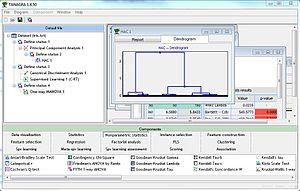
Copie d'écran du logiciel Tanagra
Tanagra est un logiciel gratuit d'exploration de données destiné à l’enseignement et à la recherche. Il implémente une série de méthodes de fouille de données issues du domaine de la statistique exploratoire, de l'analyse de données, de l’apprentissage automatique et des bases de données.